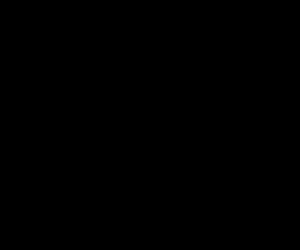
La critique textuelle est une science, à l’intersection de l’histoire, de la critique littéraire et de la littérature, qui étudie la rédaction et les circonstances de rédaction, ainsi que la tradition de textes anciens jusqu’à nous.